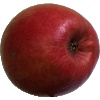
Label: Apple Crimson Snow 1